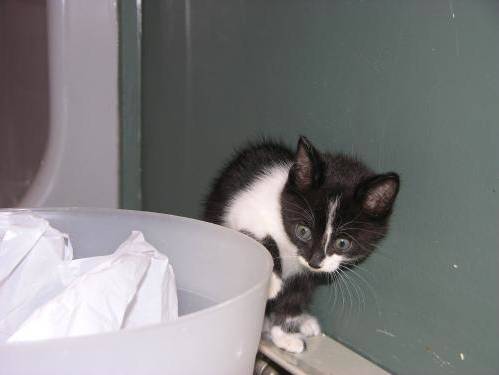
Label: cat